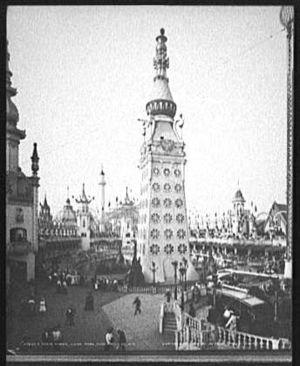
Luna Park est le nom porté par des dizaines de parcs d'attractions, en cours d'exploitation ou disparus, qui ont été ouverts sur tous les continents, depuis 1903.